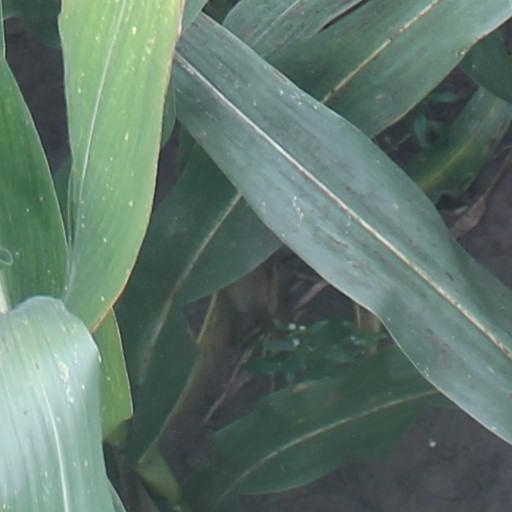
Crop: maize; corn